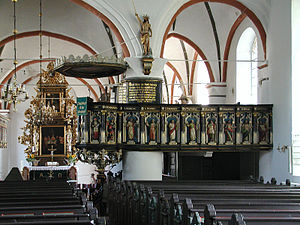
Severikirche (Otterndorf) / Alter
Alter og prædikestol
"Severikirche er en evangelisk kirke i Otterndorf, en såkaldt Bauerndom, som er den største kirke i Land Hadeln. Kirkens ældste dele stammer sandsynligvis fra den anden halvdel af det 12. århundrede. Efter reformationen omkring 1526 nød kirken gennem sin egen ""Hadelner Kirchenordnung"" store privilegier. Således var kirken fra 1620 til 1885 sæde for konsistorium for Land Hadeln, og superintendenturet for Hadeln havde indtil 1976 ligeledes sit sæde i Otterndorf. Otterndorf og Land Hadelns lange vedvarende velstand kan tydelig ses i kirkens righoldige indretning.